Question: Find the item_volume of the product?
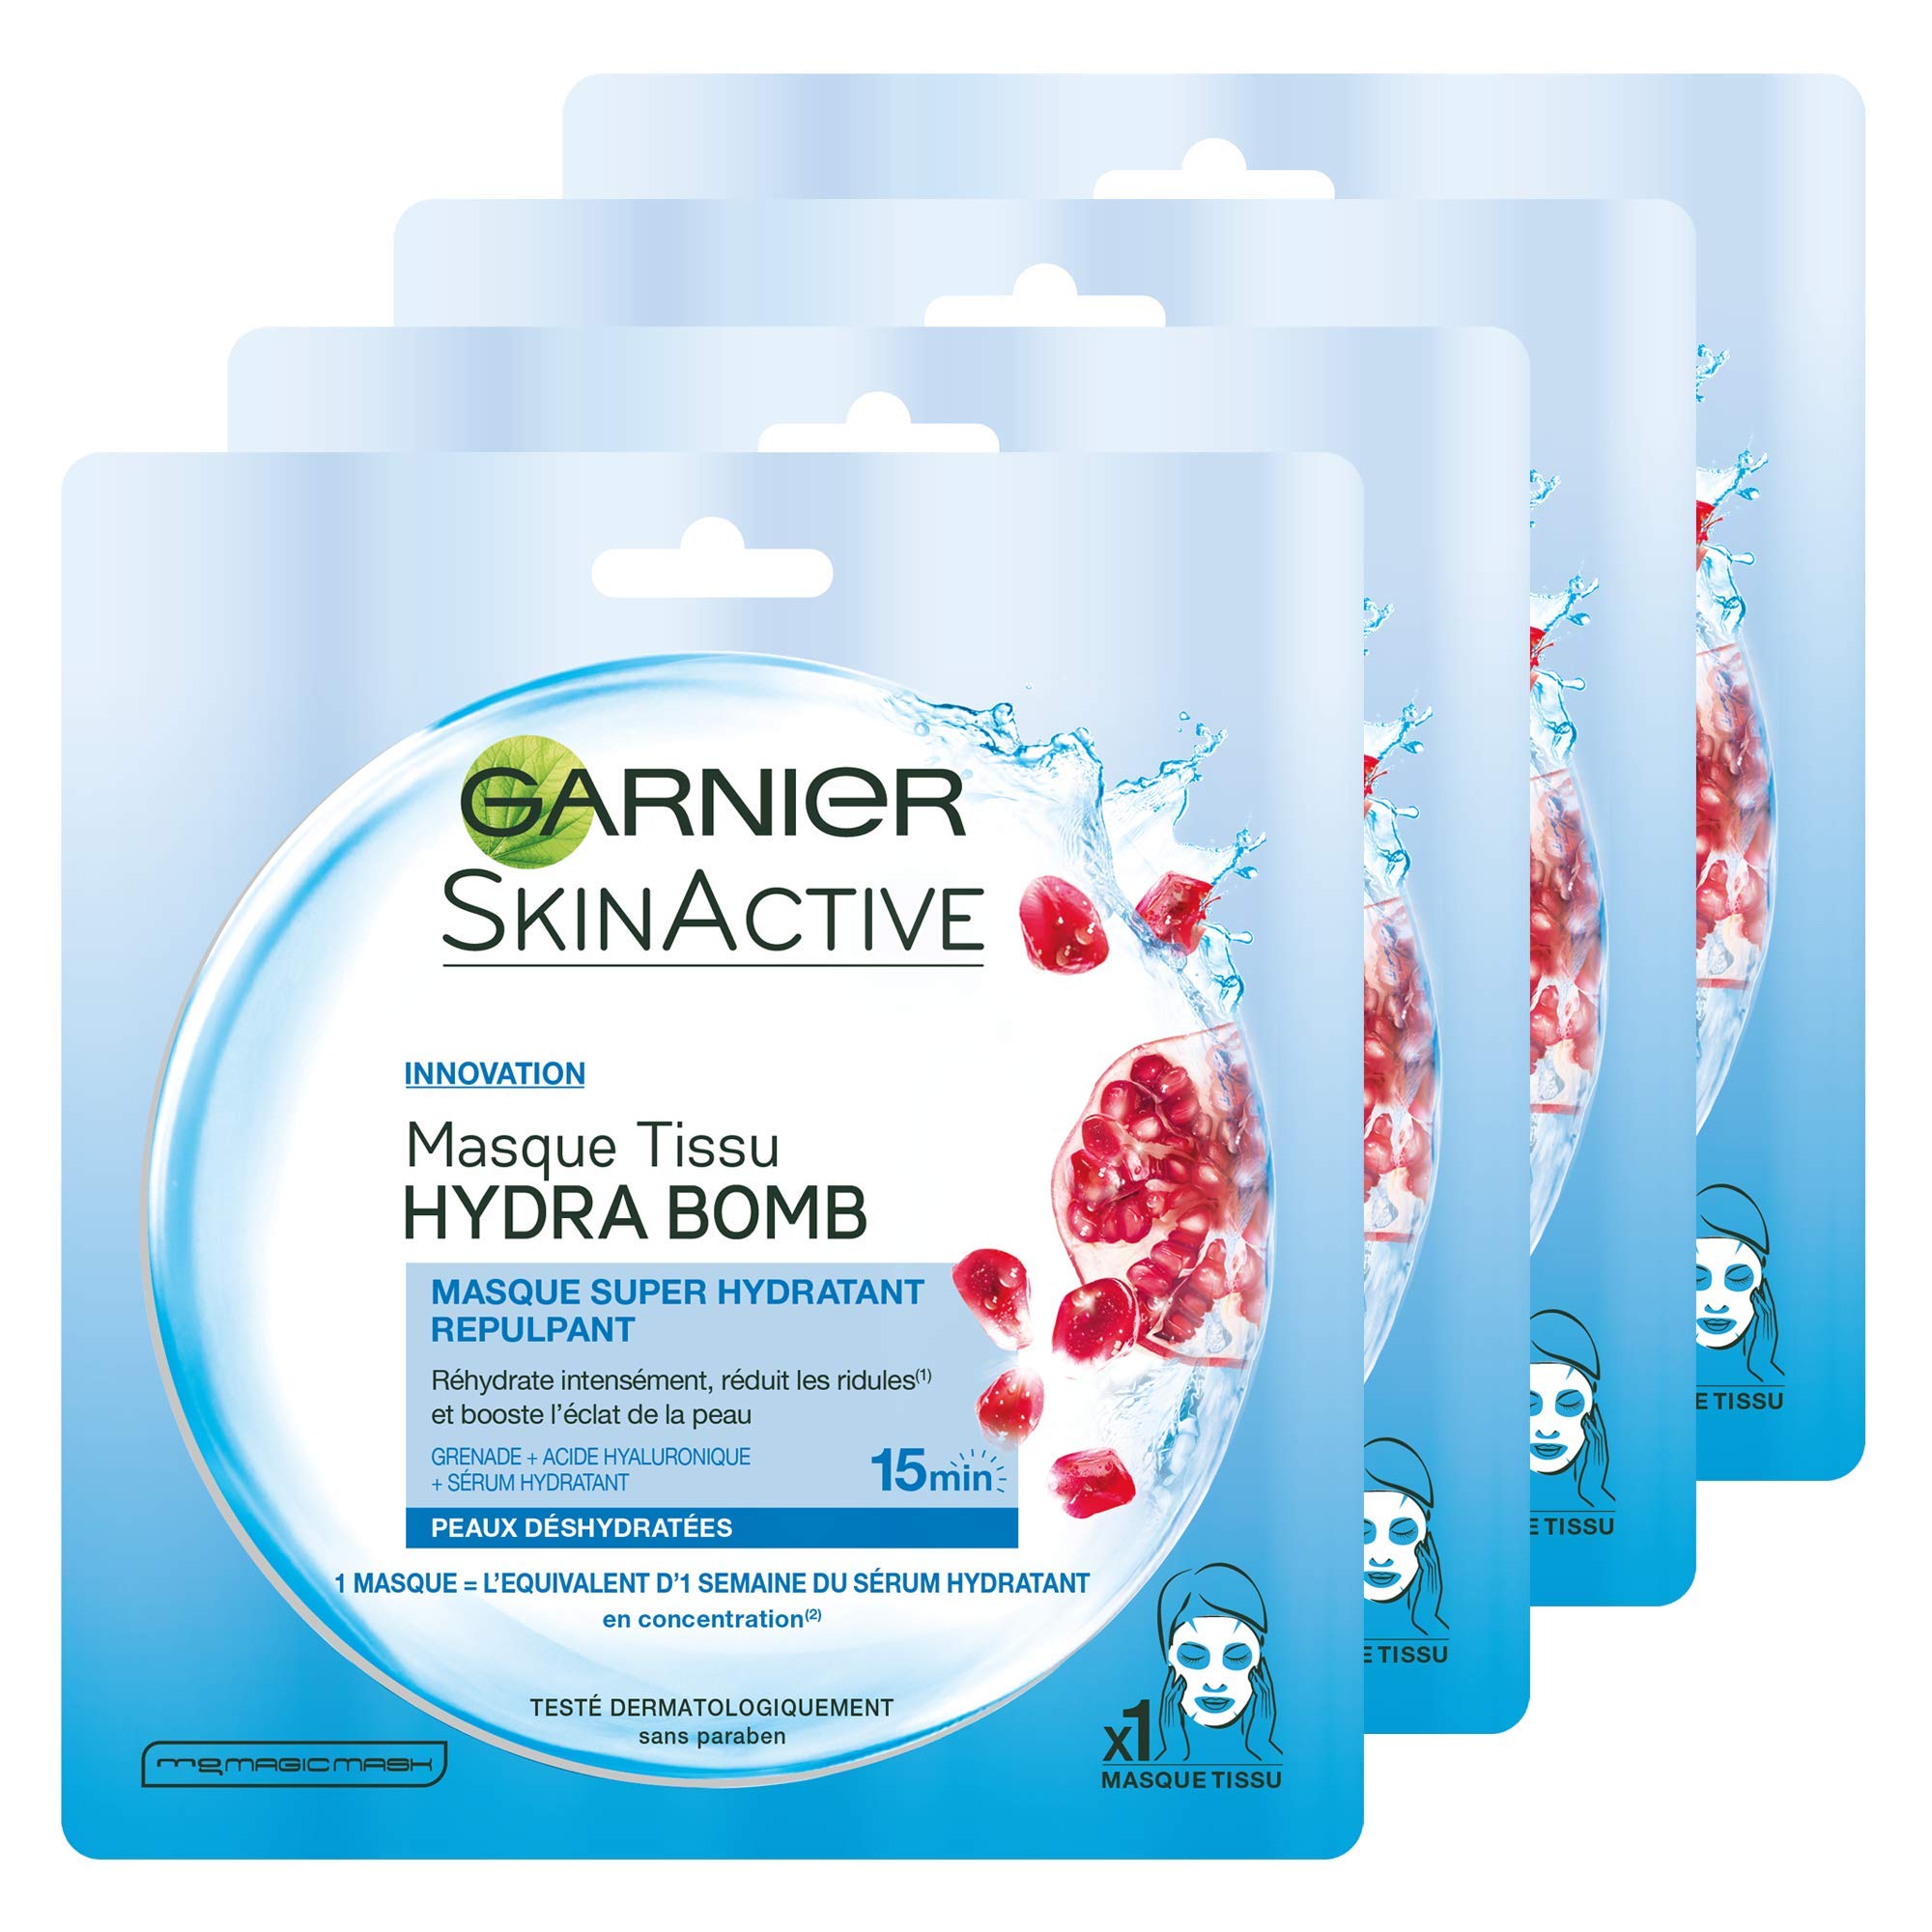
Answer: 1.0 litre